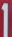
Number: 1